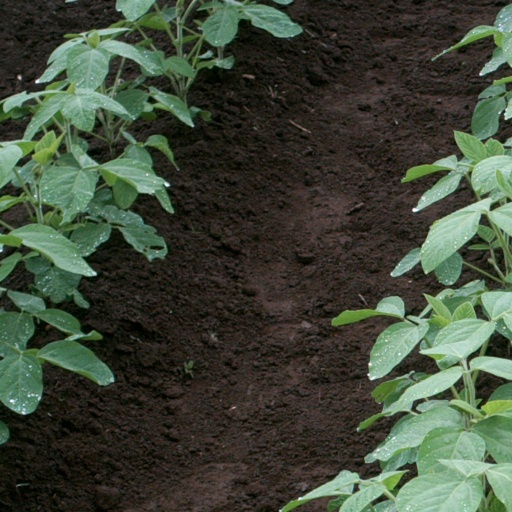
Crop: soybean